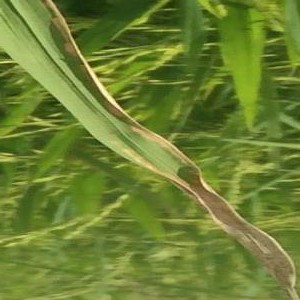
Disease: Bacterialblight